Brian: Portrait of a Dog

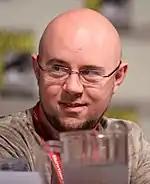
Michael Dante DiMartino directed the episode

"Brian: Portrait of a Dog" was written by Gary Janetti, his first time writing for the series, and directed by former "King of the Hill" director Michael Dante DiMartino, who was a newcomer to the show at the time, having directed "I Never Met the Dead Man". DiMartino would later go on to co-create and produce "" with Bryan Konietzko at Nickelodeon Animation Studios. Roy Allen Smith and Peter Shin (who have been supervising other episodes of the show), acted as supervising directors. Mike Henry, Andrew Gormley, Neil Goldman and Garrett Donovan worked in the episode as story editors and staff writers. Series creator Seth MacFarlane, David Zuckerman, Lolee Aries, David Pritchard and Mike Wolf worked as executive producer, while Craig Hoffman, Danny Smith and Gary Janetti worked as supervising producers. In addition to the regular cast, the episode featured the voices of actress and comedian Mary Scheer, actors Dick Van Patten, Joey Slotnick, and actress and sister of show creator Seth MacFarlane, Rachael MacFarlane. Recurring guest voice actors included actress Lori Alan, writer and animator Butch Hartman, and voice actor Wally Wingert.